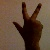
The image shows a hand gesture representing the number 3 in Indian Sign Language.